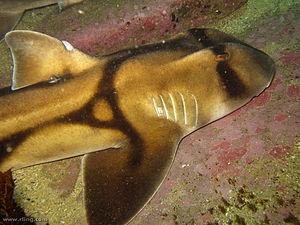
En zoologie, le nom vernaculaire Requin dormeur désigne plusieurs espèces de requins.